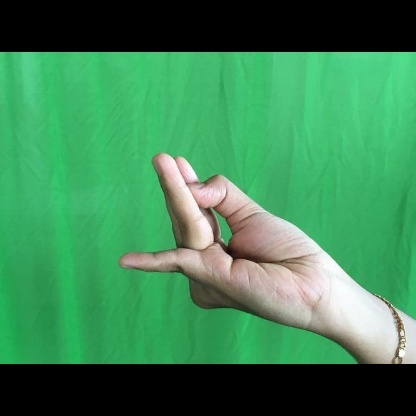
Mudra: Chaturam